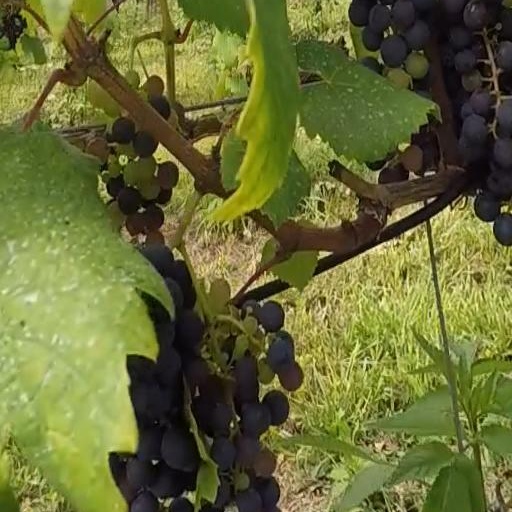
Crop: grape